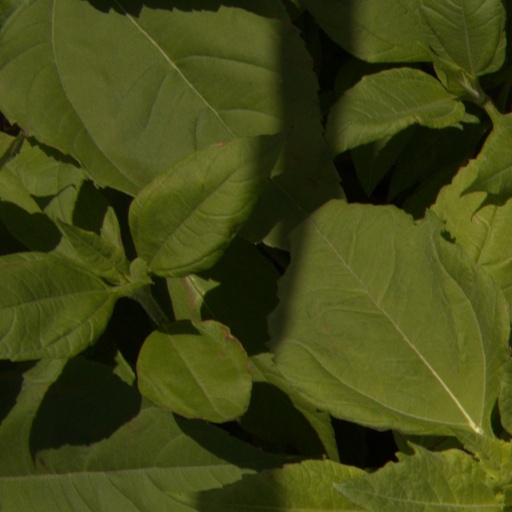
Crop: Jerusalem artichoke